Question: Who is eating?
Tambaya: Wake cin abinci?
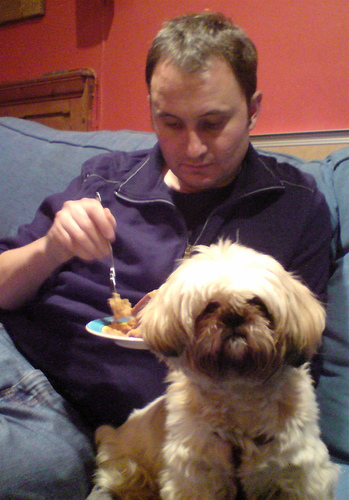
Answer: The man.
Amsa: Mutumin.